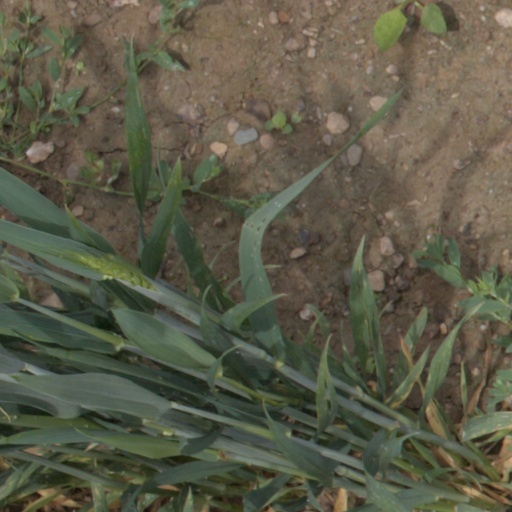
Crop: wheat